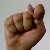
The image shows a hand gesture representing the letter 'T' in Indian Sign Language.